Jeff Larish

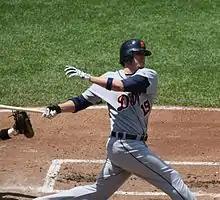
Larish in the batter's box

Jeffrey David Larish (born October 11, 1982) is an American former professional baseball infielder and outfielder. He played in Major League Baseball (MLB) for the Detroit Tigers and Oakland Athletics.